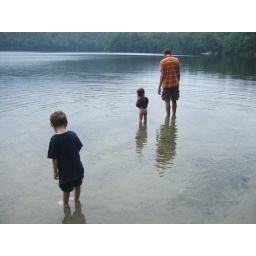
theyre all looking at their feet in the clear water of russell pond